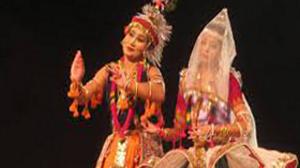
Dance form: manipuri